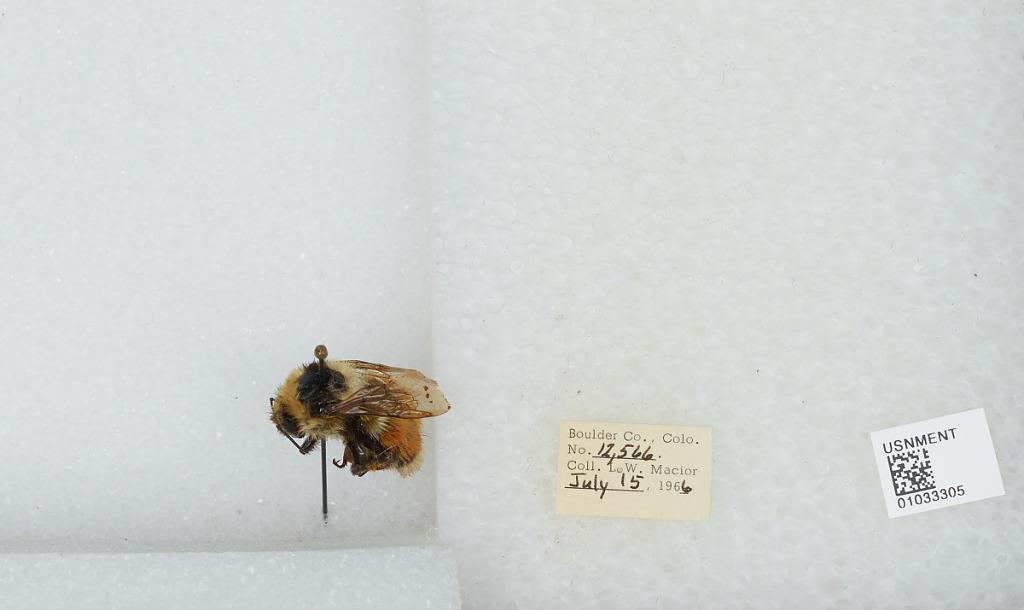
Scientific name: Bombus (Pyrobombus) sylvicola Kirby
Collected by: L. Macior
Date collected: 1966-7-15
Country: United States
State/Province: Colorado
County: Boulder
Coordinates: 40.0722, -105.584